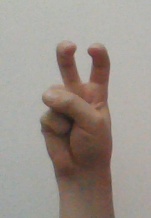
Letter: toot